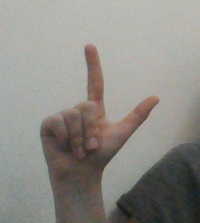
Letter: laam